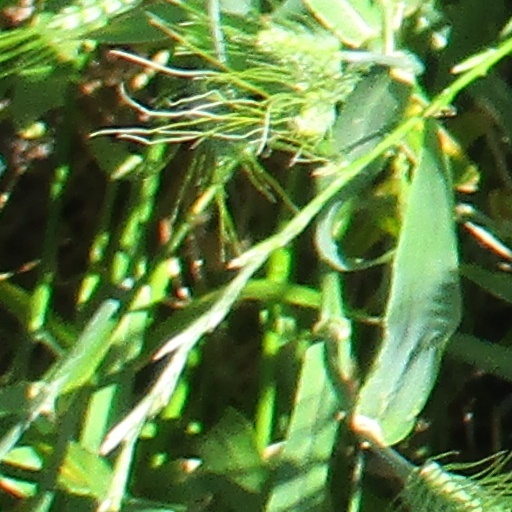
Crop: wheat